William Reynolds (industrialist)

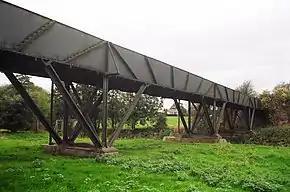
The cast-iron Longdon-on-Tern Aqueduct

William Reynolds's education included some time studying with the physician and chemist Joseph Black. Reynolds during his life maintained his interest in many branches of science, including chemistry, geology and mineralogy, and he had a laboratory at his home Bank House, at Ketley Bank. He was interested in the application of science in industry. With Abraham Darby he built under licence several Boulton and Watt steam engines, an early type of steam engine, for the works.